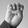
ASL letter: E